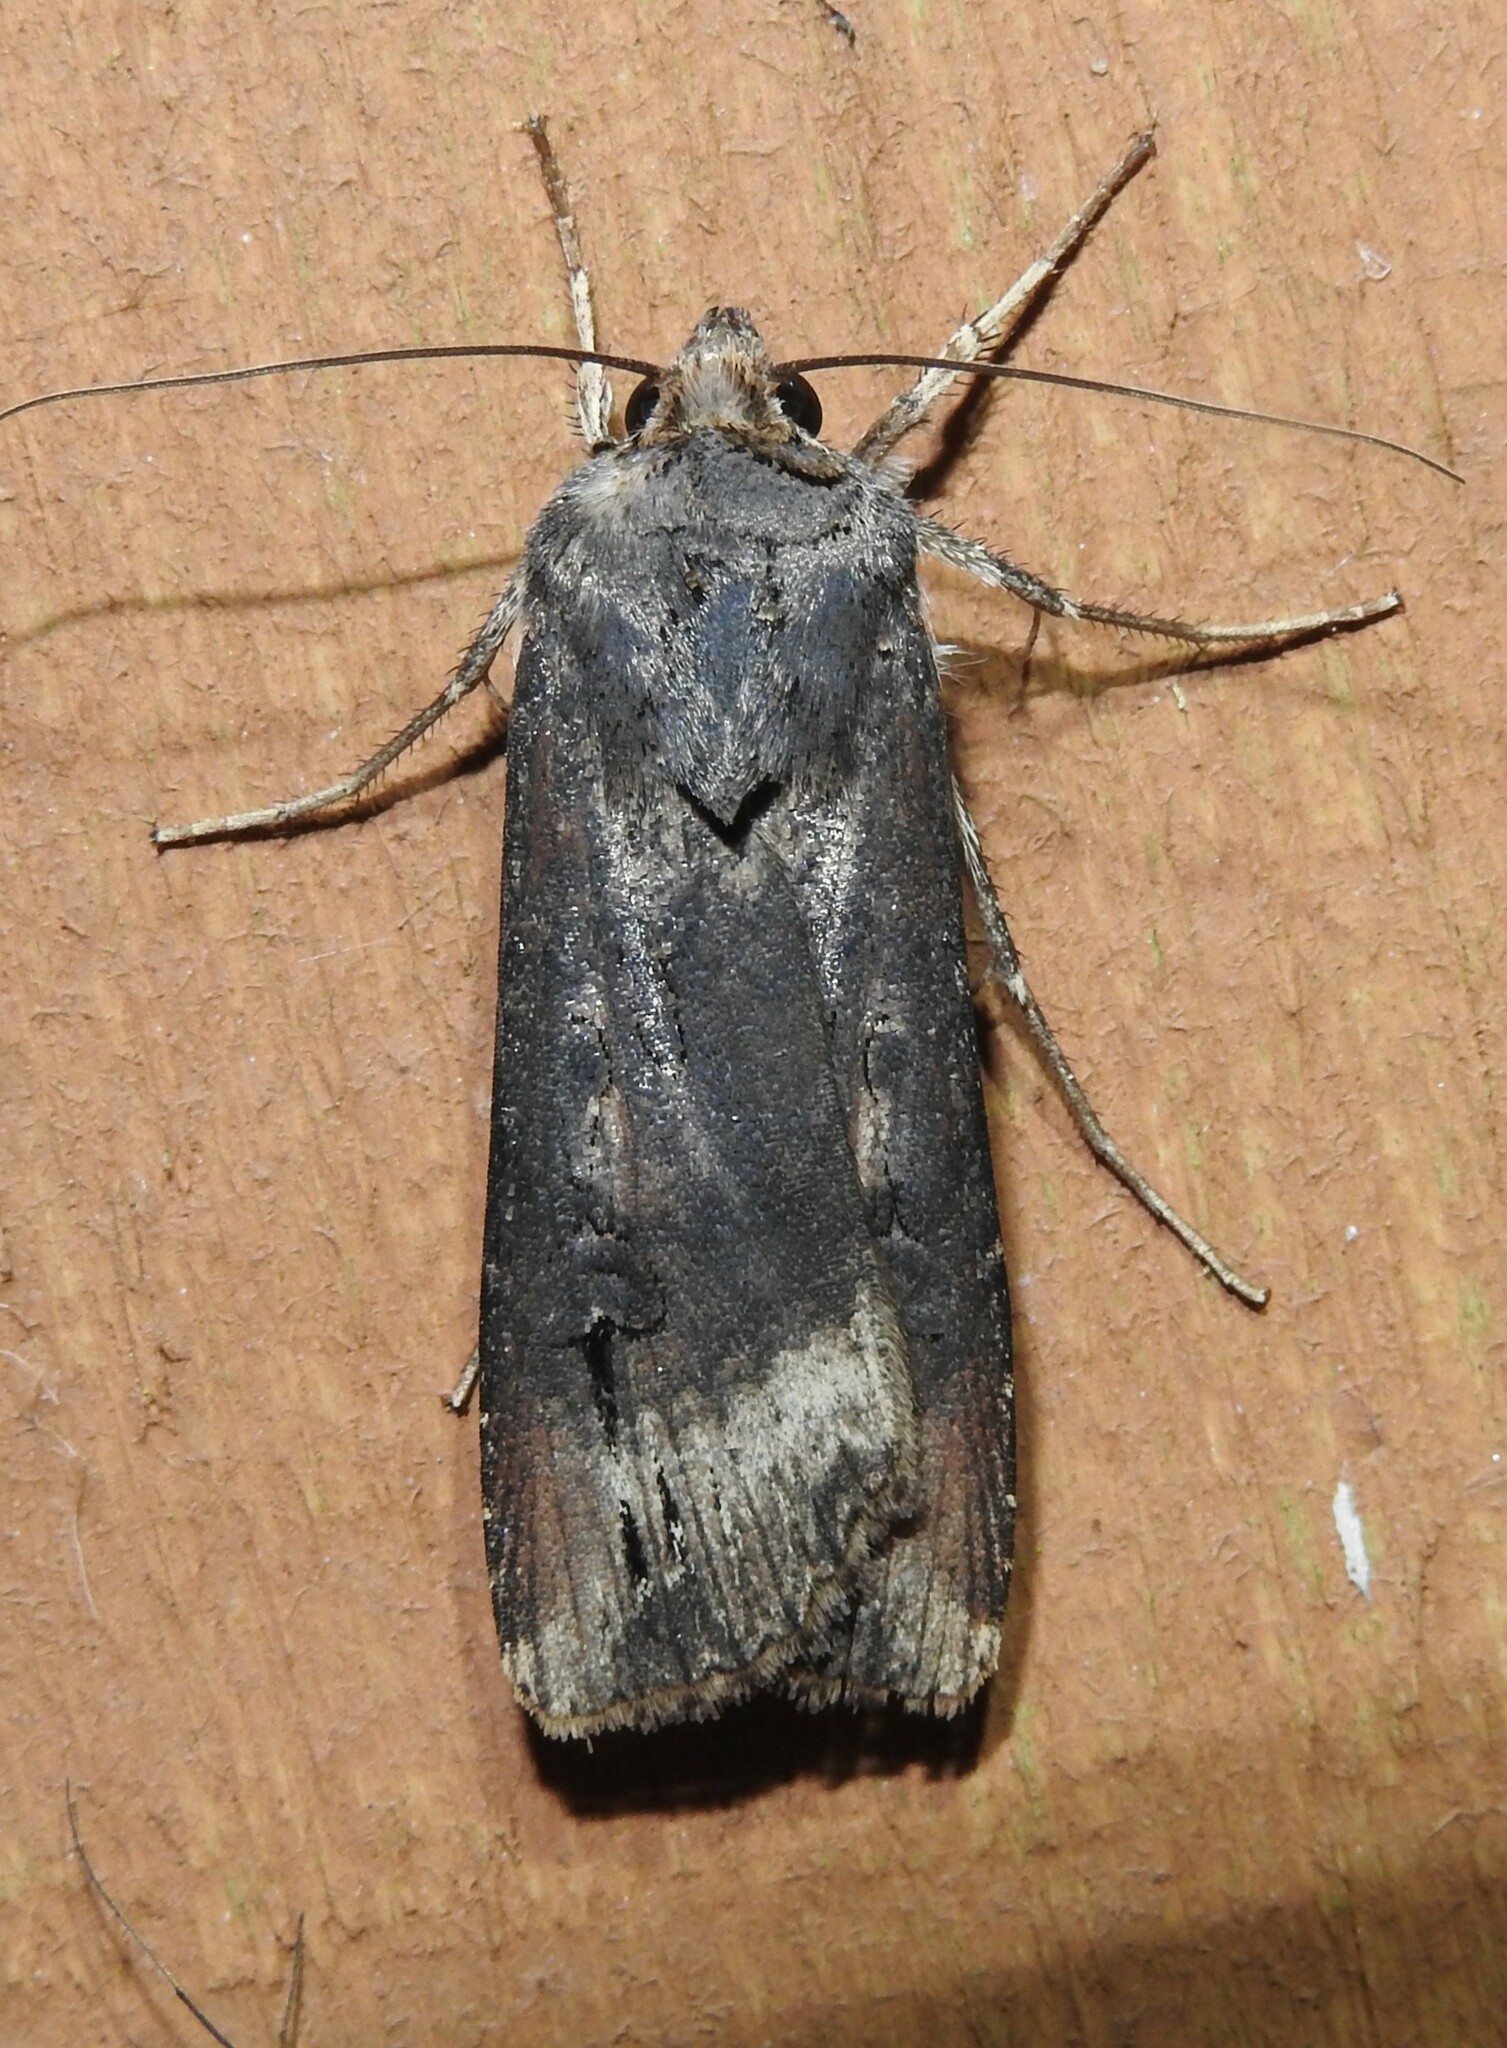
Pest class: cutworms